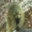
Label: porcupine